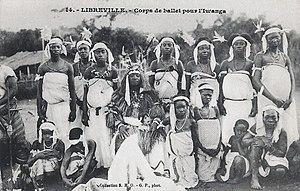
Libreville. Corps de ballet pour l'Iwanga. Collection S.H.O. - G.P. phot.
Le peuple gabonais, moins de deux millions de personnes, s'est forgé depuis l'indépendance du pays, en 1960, une culture propre qui n'est ni la culture traditionnelle des différentes ethnies qui le composent, ni la culture occidentale moderne. C'est une culture en mouvement, un mélange de diversité et de traits communs, faisant cohabiter les croyances et les pratiques les plus diverses. Par exemple, telle ménagère qui écrase son manioc au pilon dans un mortier, comme on le fait depuis des siècles, peut être interrompue dans son travail par la sonnerie de son téléphone portable. Ou bien encore, tel bon chrétien, à peine sorti de la messe, peut évoquer une histoire de sorcellerie pour expliquer la mort d'un parent.